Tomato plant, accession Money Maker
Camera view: tilt-top (135 deg); turntable rotation: 330 degrees
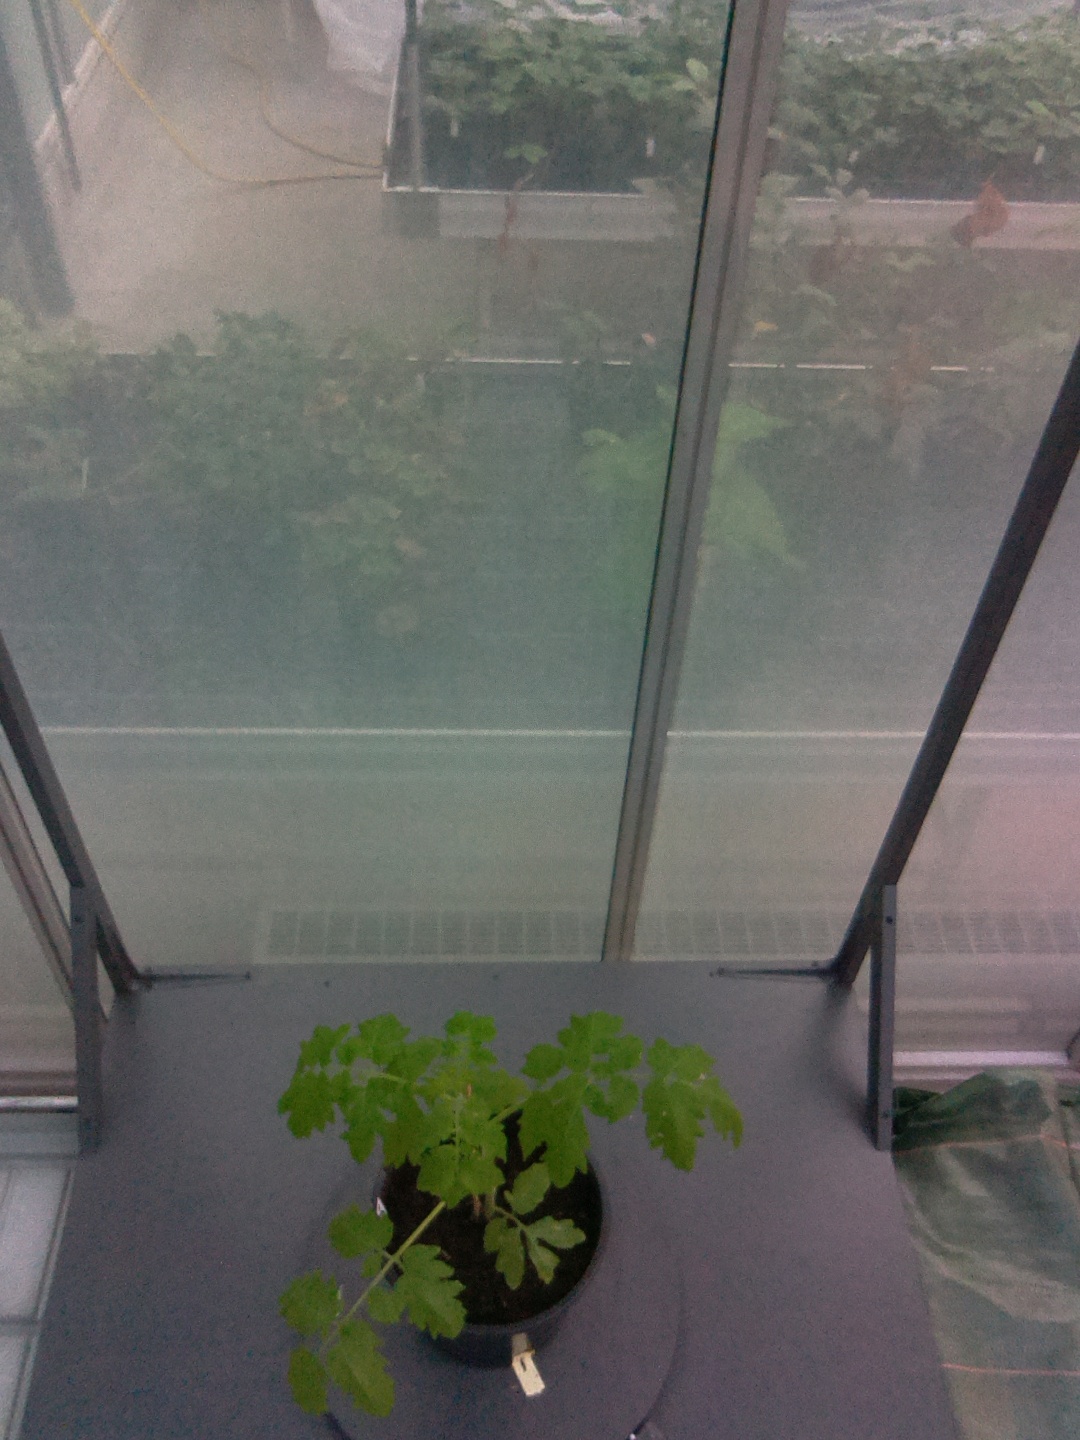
BBCH growth stage 13: 6 of true leaves visible